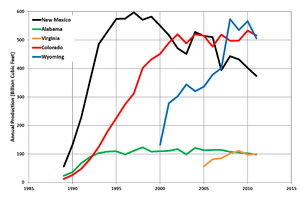
Production de gaz de couche dans les 5 États des États-Unis en produisant le plus